Pondok Modern Darussalam Gontor

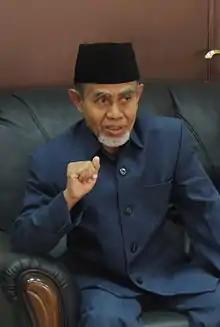
Hasan Abdullah Sahal, the kyai and the chairman of PMDG since 1985.

The highest institution in the educational committee of PMDG is the Waqf Board. The board is a 15-member legislative body, responsible for all the governance including the implementation and development of the education in PMDG. Members of the board consist of PMDG alumni who are elected every 5 years.